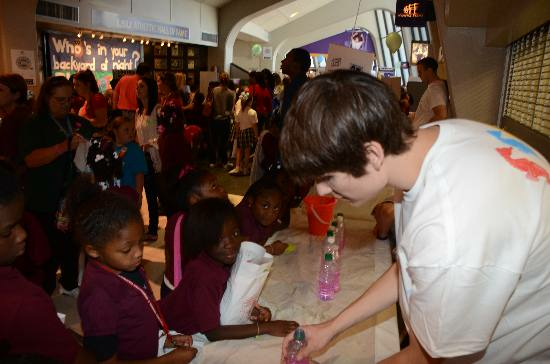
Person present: Yes